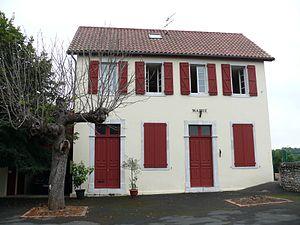
La mairie de Tabaille-Usquain (Pyrénées-Atlantiques, France).
Tabaille-Usquain est une commune française située dans le département des Pyrénées-Atlantiques, en région Nouvelle-Aquitaine.